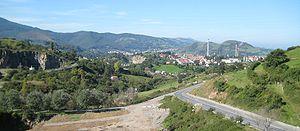
Muskiz en basque ou Musques en espagnol est une commune de Biscaye dans la communauté autonome du Pays basque en Espagne.